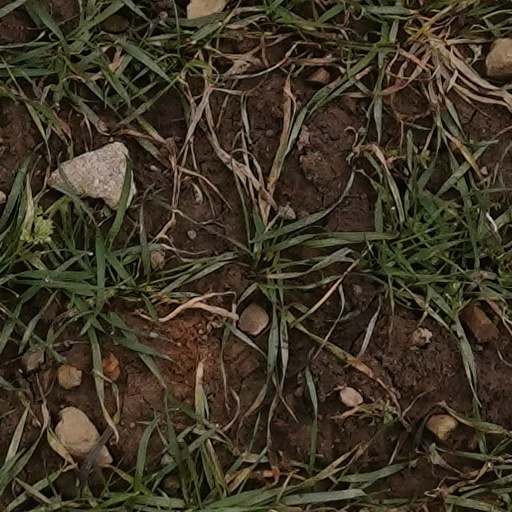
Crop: wheat